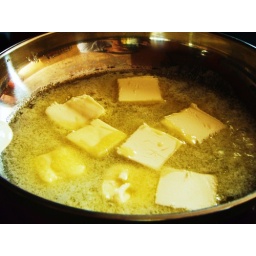
brown sugar cookies (cook's illustrated) in dog biscuit shapes - 02